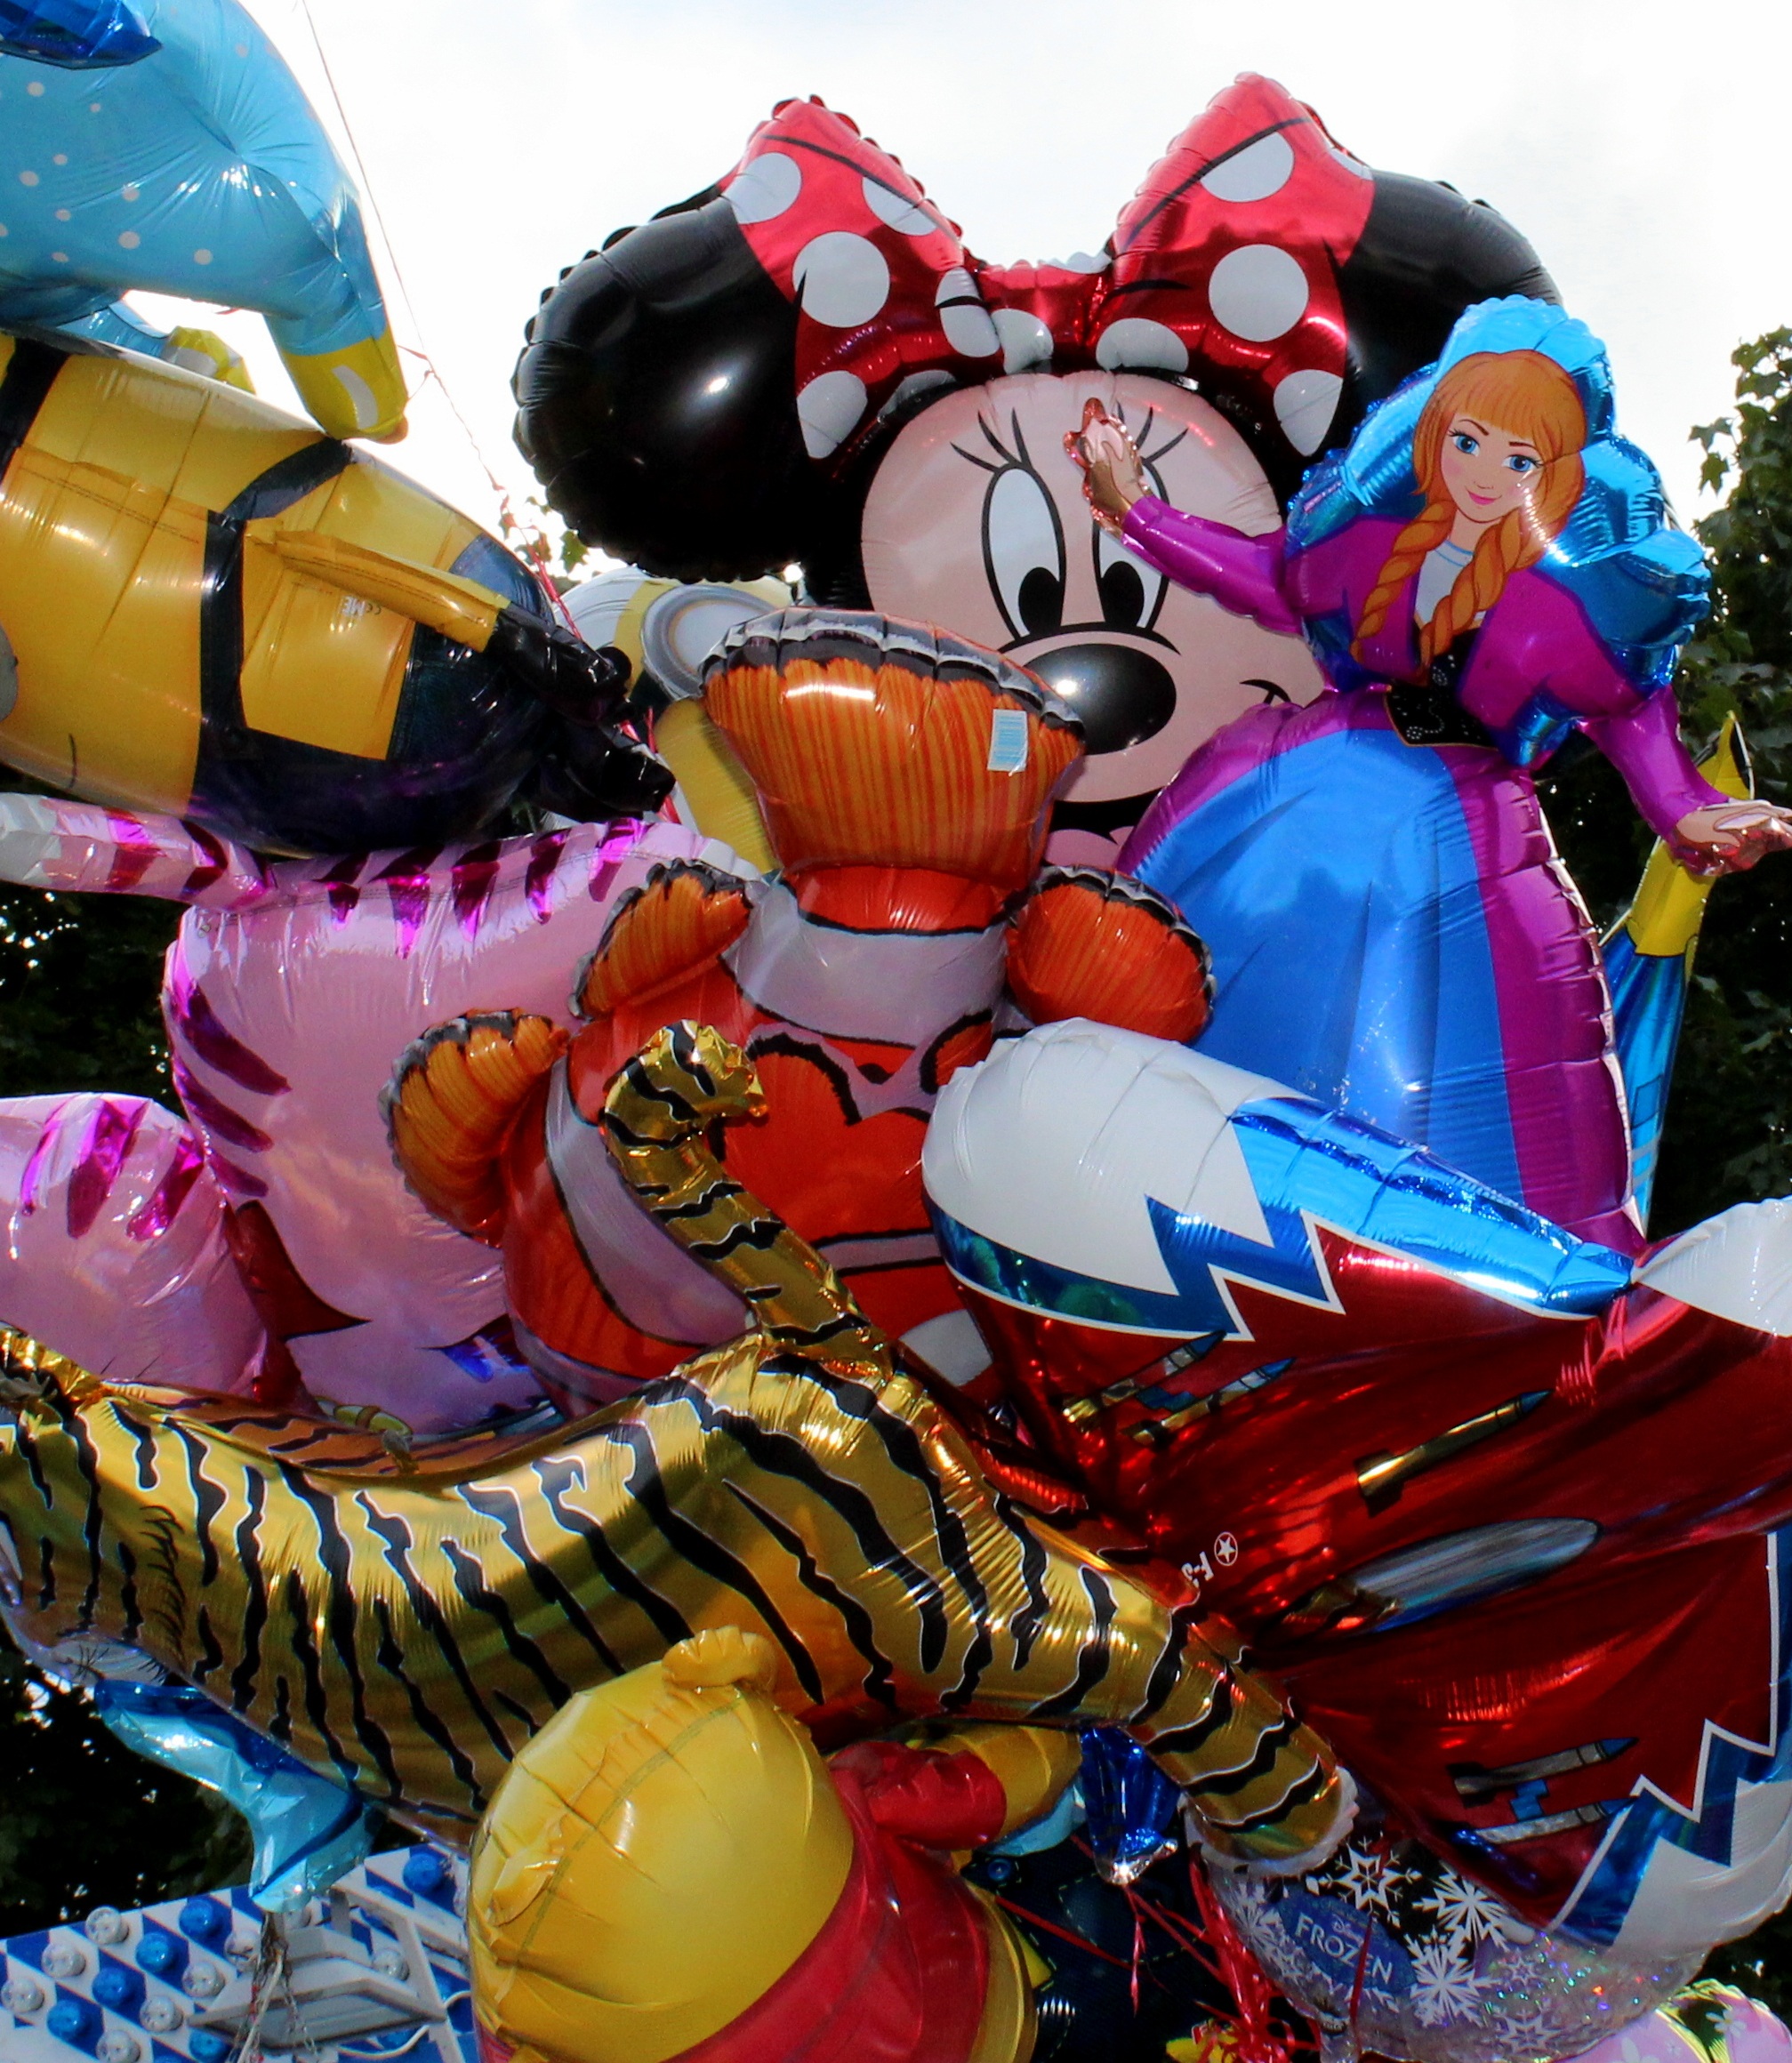
carnival, amusement park, park, colorful, toy, festival, ballons, anime, protect, fair, comics, hustle and bustle, carnies, shooting club